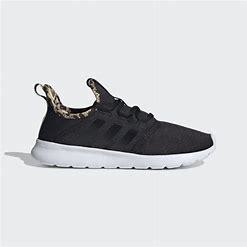
Brand: Adidas
Model: Cloudfoam Pure